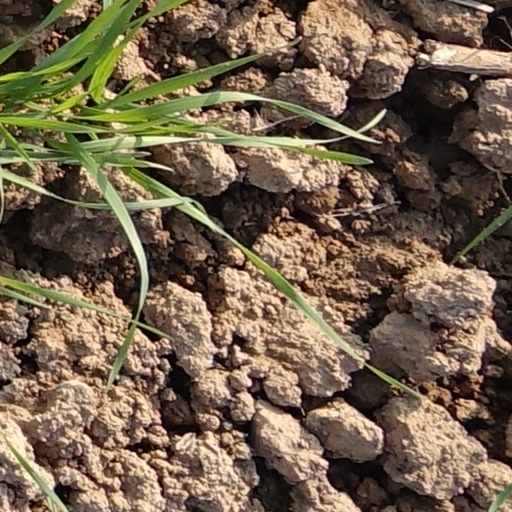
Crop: wheat